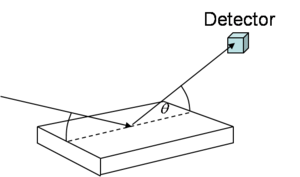
La réflectivité est la proportion d'énergie électromagnétique réfléchie à la surface d'un matériau ayant une épaisseur telle que ce facteur de réflexion ne change pas en augmentant son épaisseur. La réfléctivité d'une surface peut varier en fonction de la longueur des ondes qui la frappent. Cette grandeur s'exprime généralement en décibel ou pourcentage.